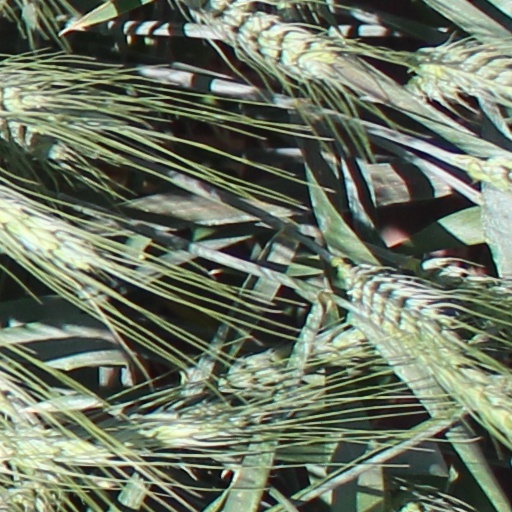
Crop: wheat